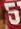
Number: 5